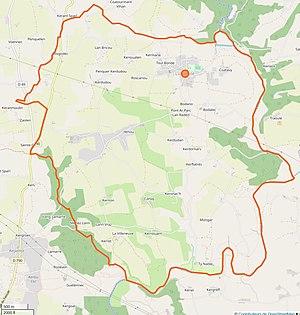
Cette carte a été créée à partir des données du projet Openstreetmap. This map was created from OpenStreetMap project data, collected by the community. This map may be incomplete, and may contain errors. Don't rely solely on it for navigation.
Locunolé [lokynole] est une commune du département du Finistère, dans la région Bretagne, en France.